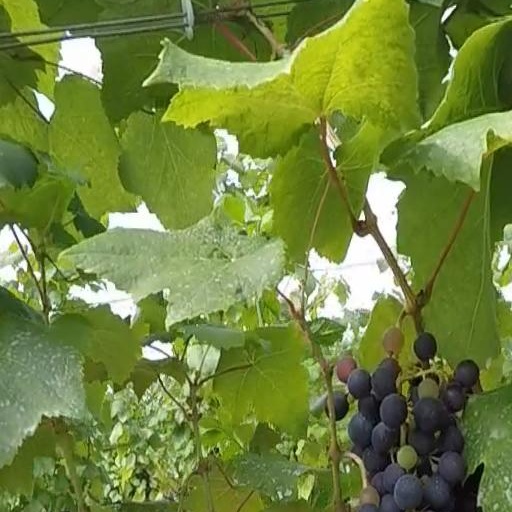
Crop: grape